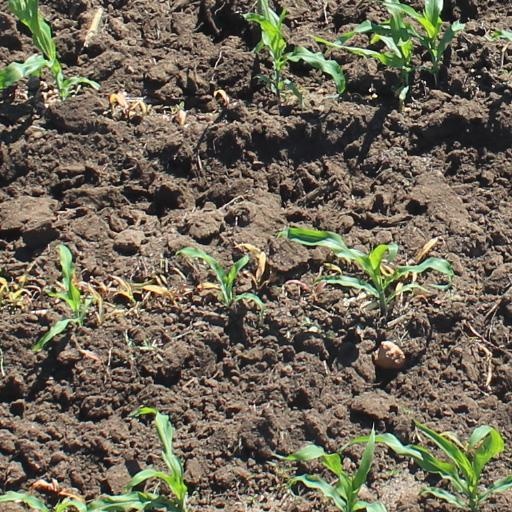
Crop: maize; corn